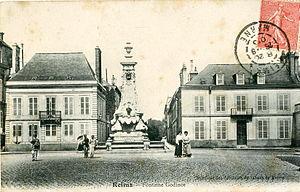
Carte postale ancienne éditée par le Syndicat des débitants de tabacs de Reims
La place Jean-Godinot est une place de la commune de Reims, dans le département de la Marne, en région Champagne-Ardenne.